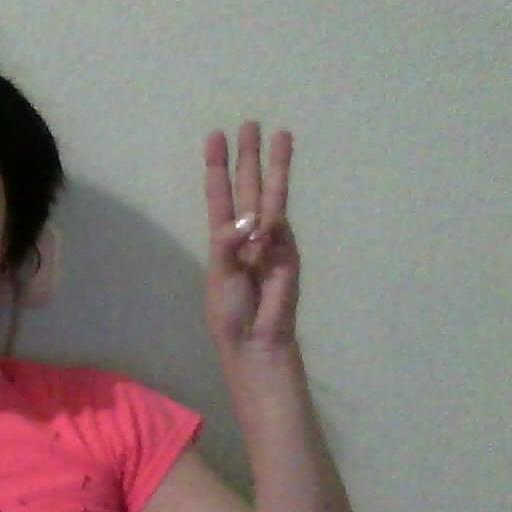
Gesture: three